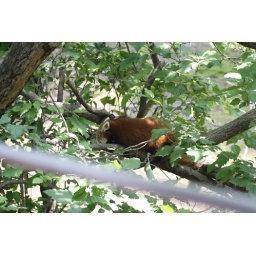
red panda in tree